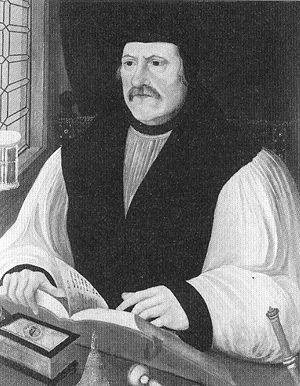
John Feckenham, connu également sous le nom de John Howman of Feckingham et plus tard de John de Feckenham ou John Fecknam, était un ecclésiastique anglais qui fut le dernier abbé de Westminster.